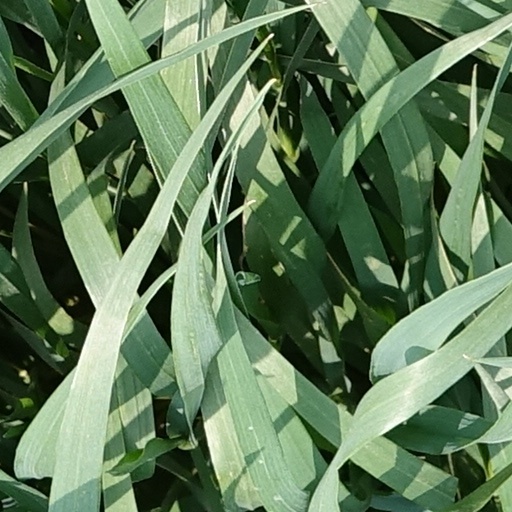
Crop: wheat